2012 United States presidential election

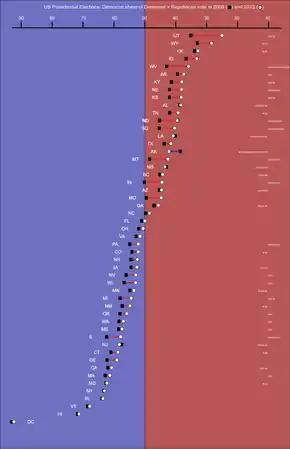
Swing from 2008 to 2012 in each state. Only six states swung more Democratic in 2012: Alaska, Louisiana, Maryland, Mississippi, New Jersey, and New York. The arrows to the right represent how many places up or down on the list the state moved since 2008. States are listed by (increasing) percentage of Democratic votes.

The table below displays the official vote tallies by each state's Electoral College voting method. The source for the results of all states, except those that amended their official results, is the official Federal Election Commission report. The column labeled "Margin" shows Obama's margin of victory over Romney (the margin is negative for every state that Romney won).